George William Hall

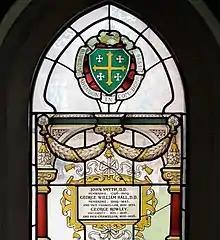
Stained glass by C E Kempe in the Grundy Library at Abingdon School, containing the name of George William Hall

He became Master of Pembroke College, Oxford in 1809 and remained until his death in the third quarter of 1843. He was responsible for overseeing the remodelling of several of the college's features including Broadgates Hall, the Old Quad and the frontage of St. Aldates. He was also Vice Chancellor at Pembroke, from 1820 to 1824.